Finnis souterrain

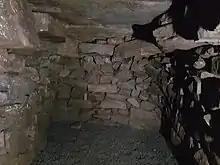
Interior of Finnis souterrain showing the dry stone walls and flat stone roof.

The site is made up of a long main passage that runs east to west, with two long side passages on the right-hand side that open into small chambers. All three passages are approximately wide. The first of the main passage is approximately 1 meter high, after which there is a low lintel structure and the passage continues at approximately in height in a slight downward curve.